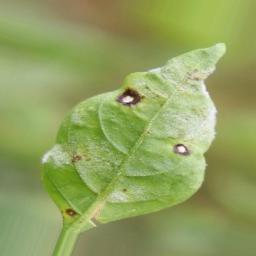
Label: powdery mildew